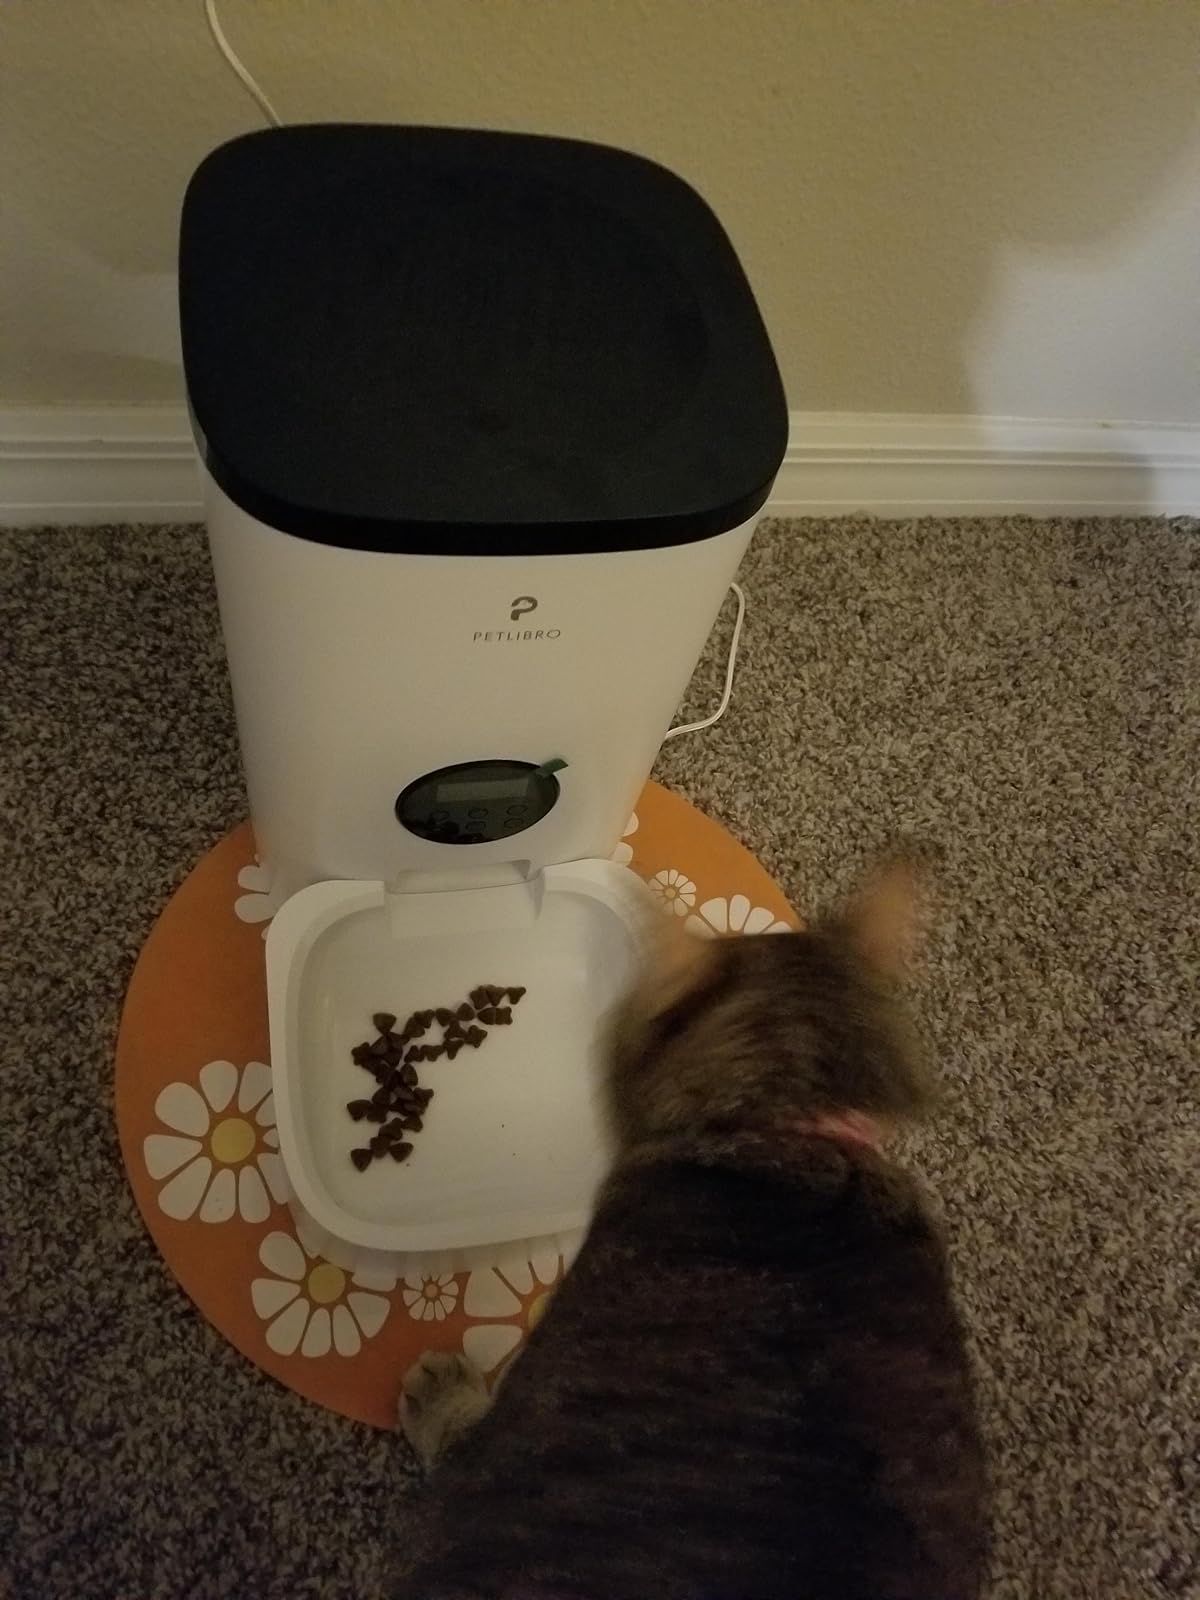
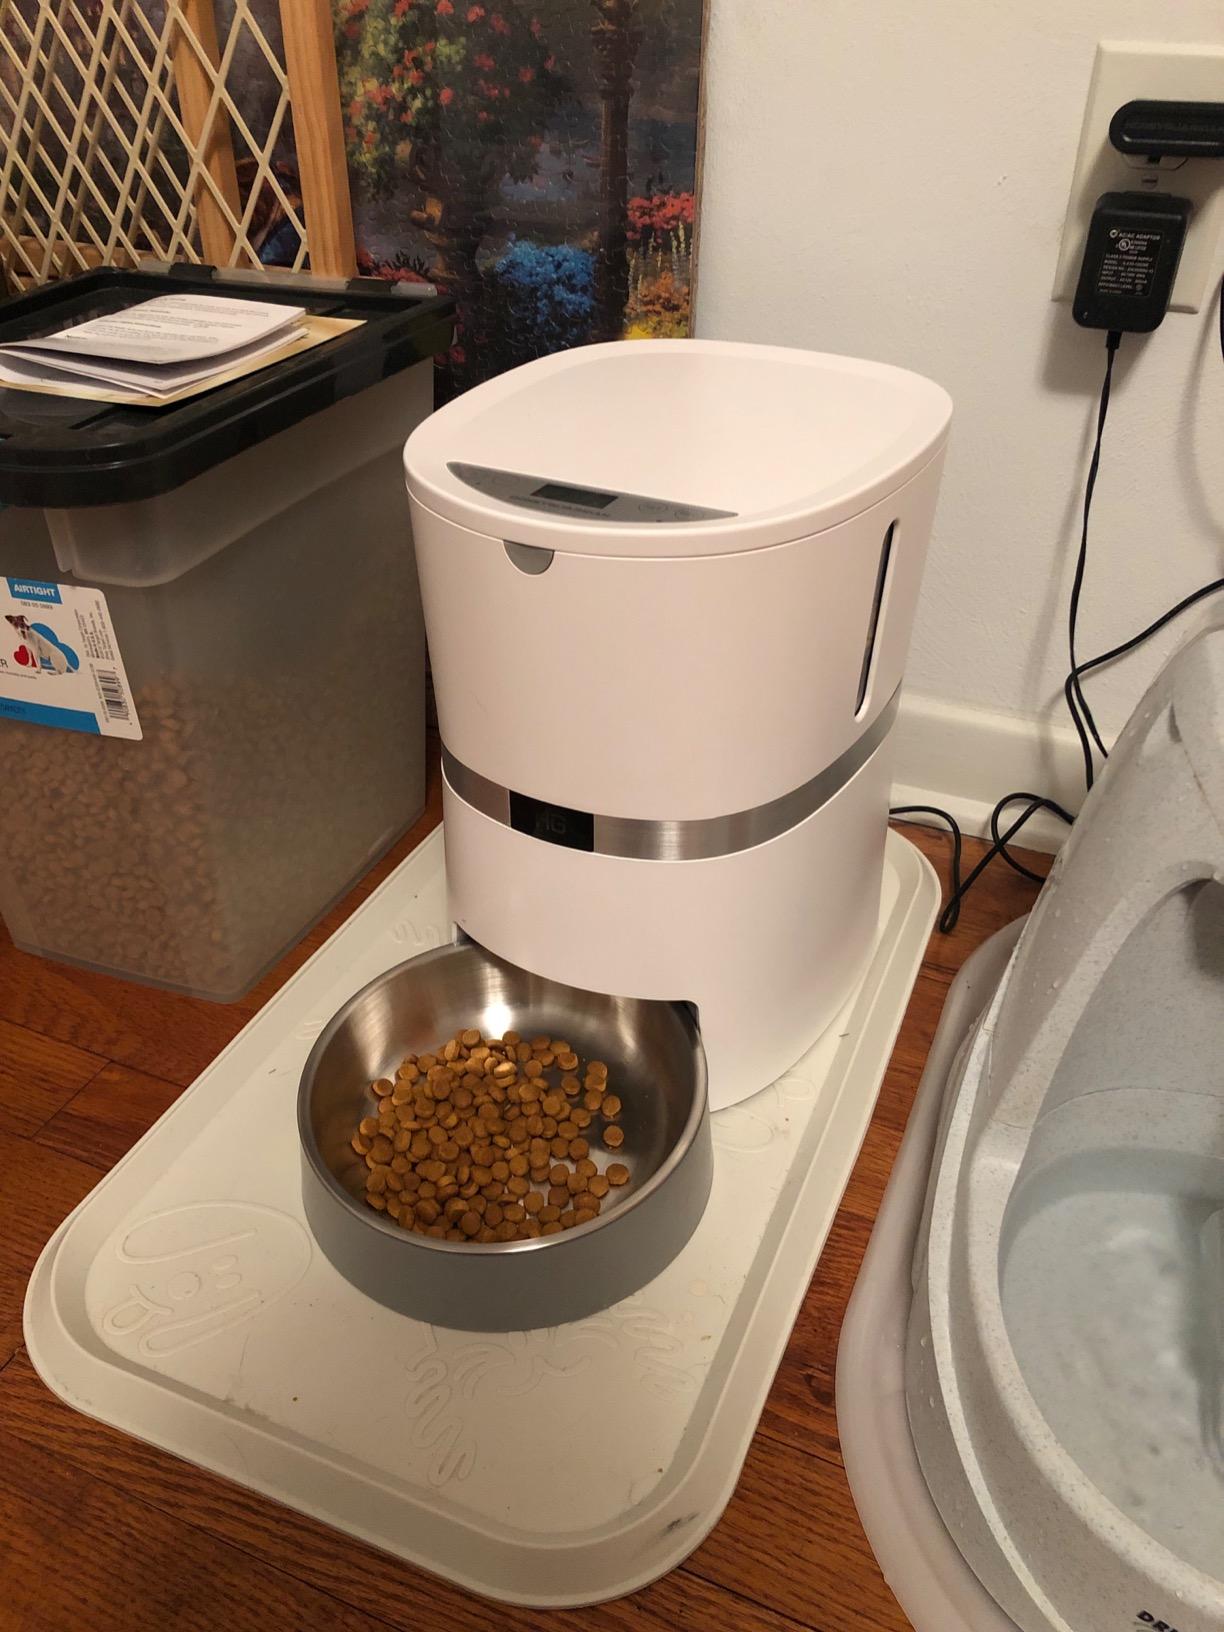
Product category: items_feeder
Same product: no